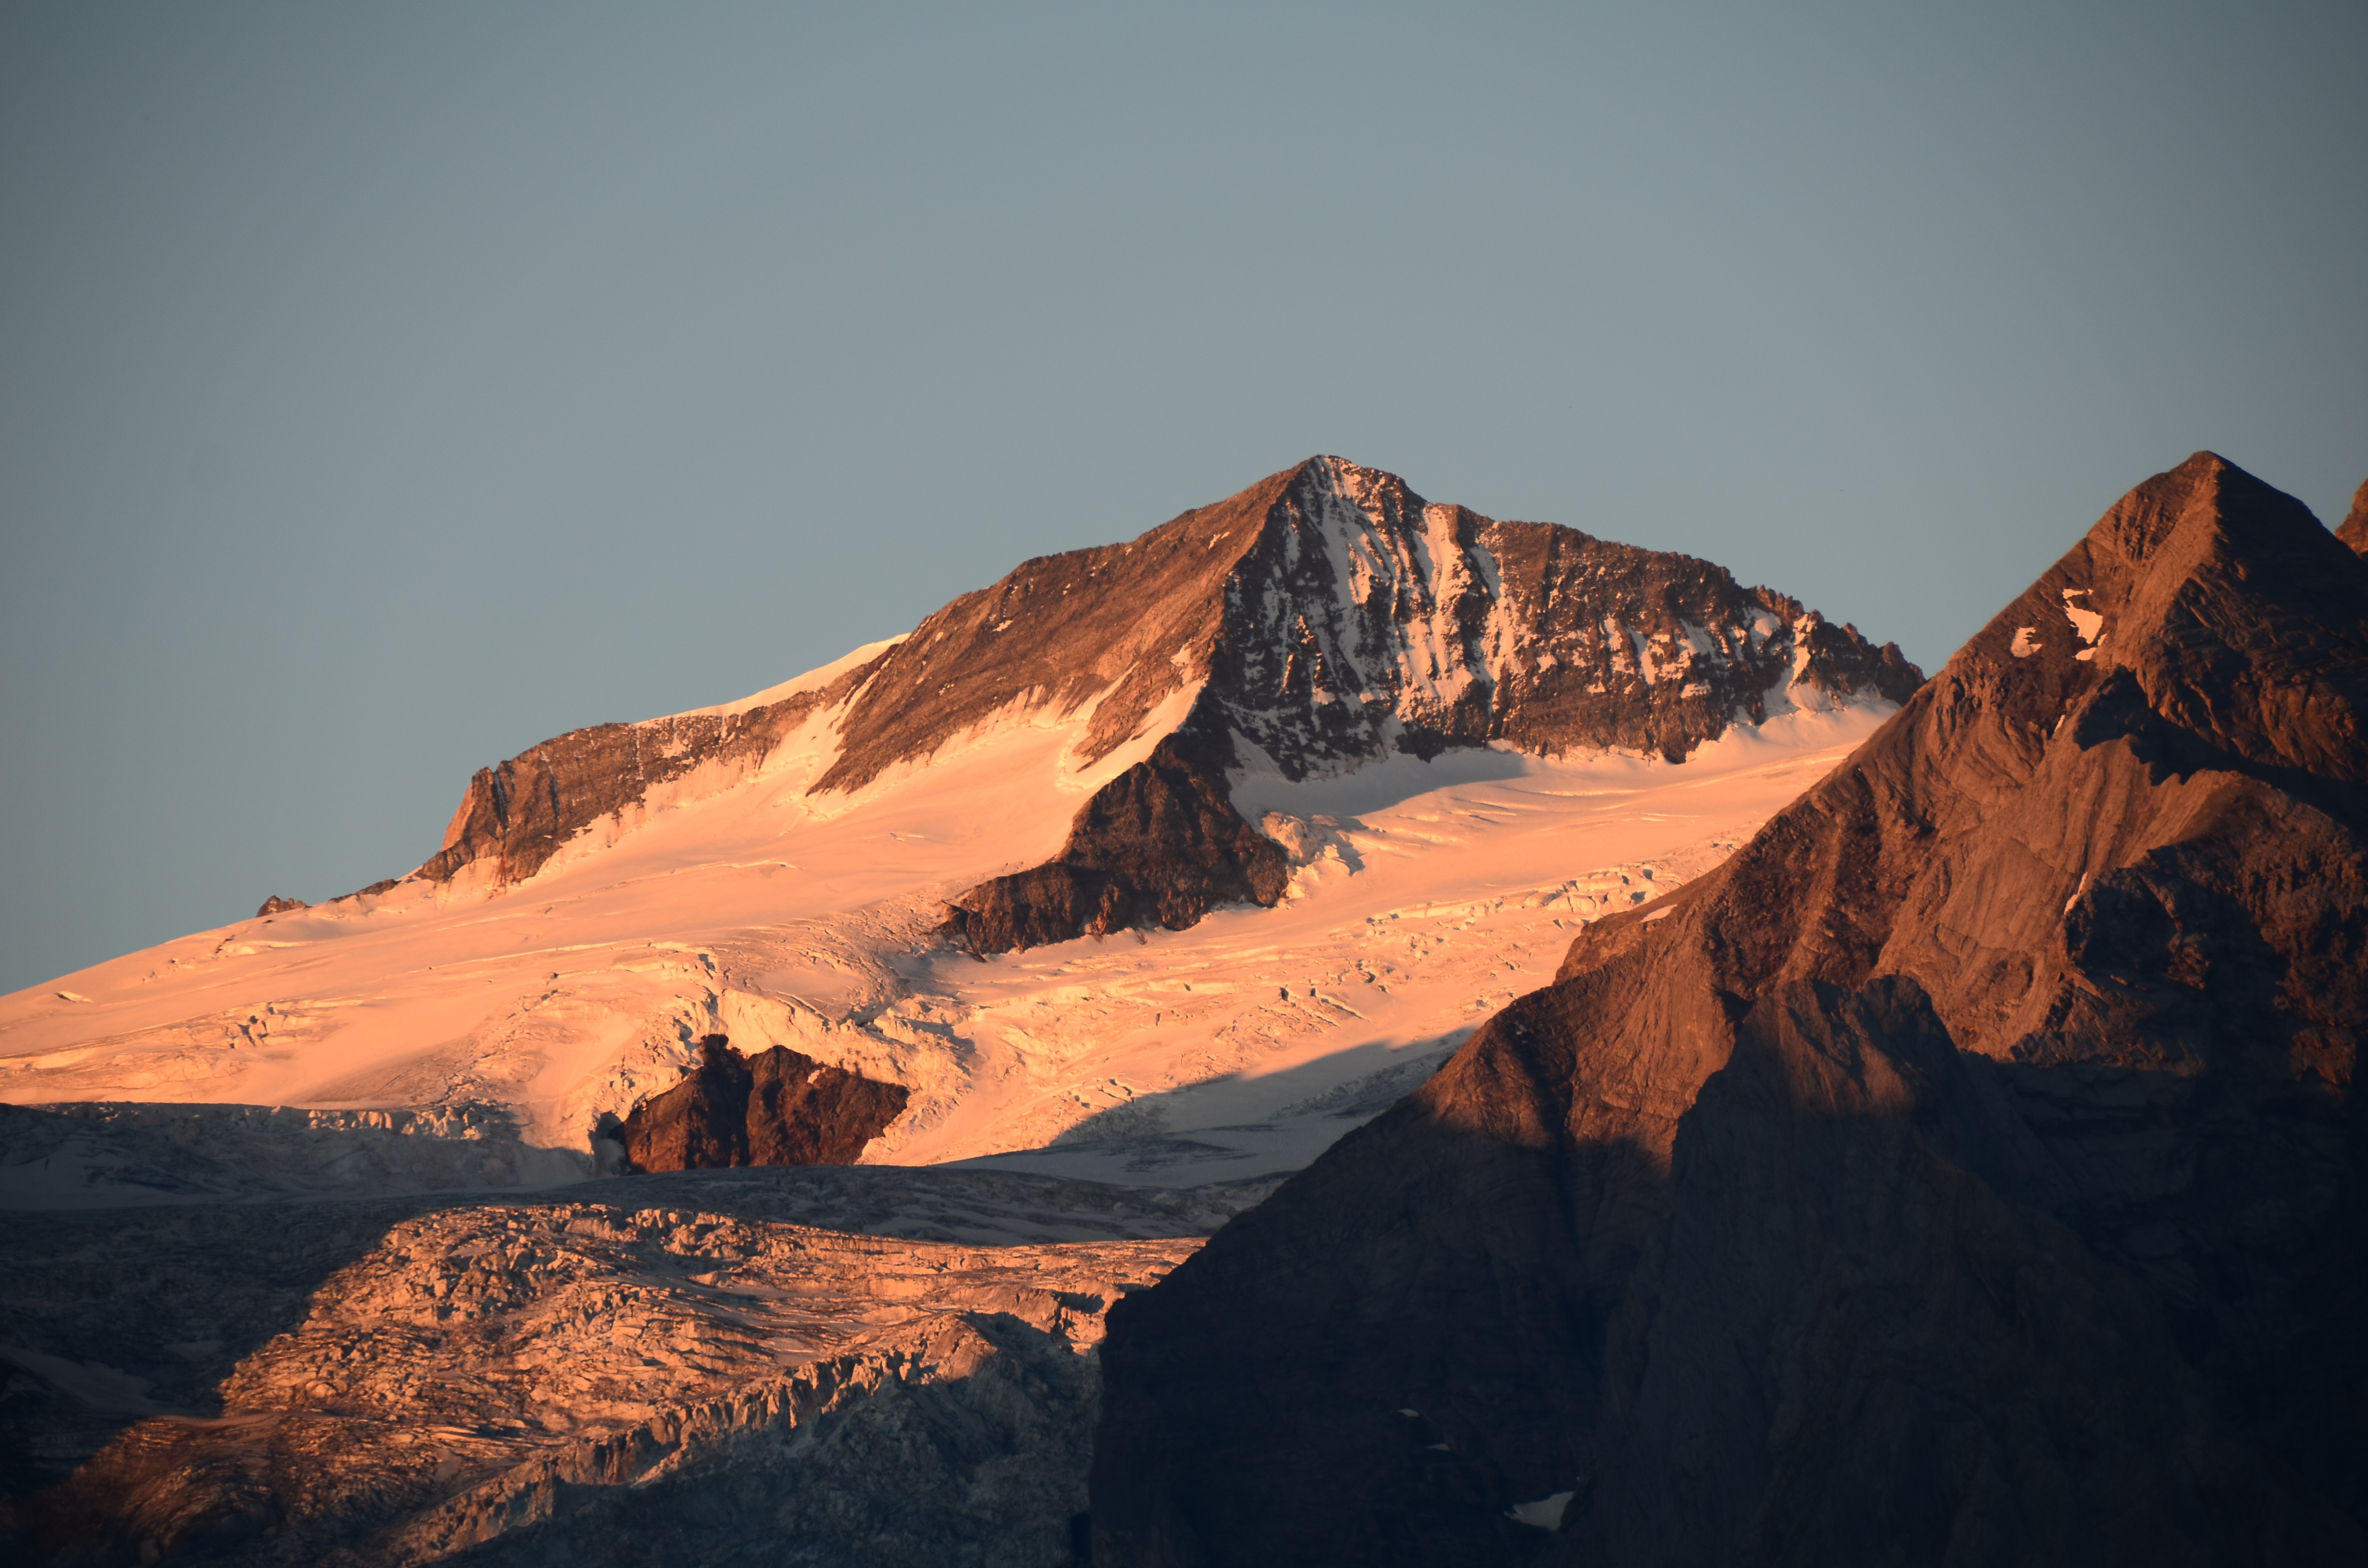
landscape, nature, rock, wilderness, mountain, sunrise, sunset, dawn, mountain range, terrain, ridge, summit, geology, mountains, alps, plateau, switzerland, landform, geographical feature, mountainous landforms